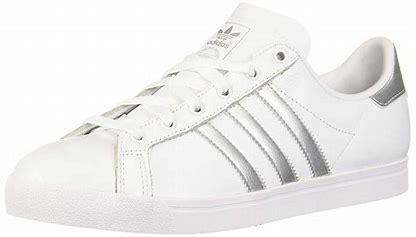
Brand: Adidas
Model: Coast Star